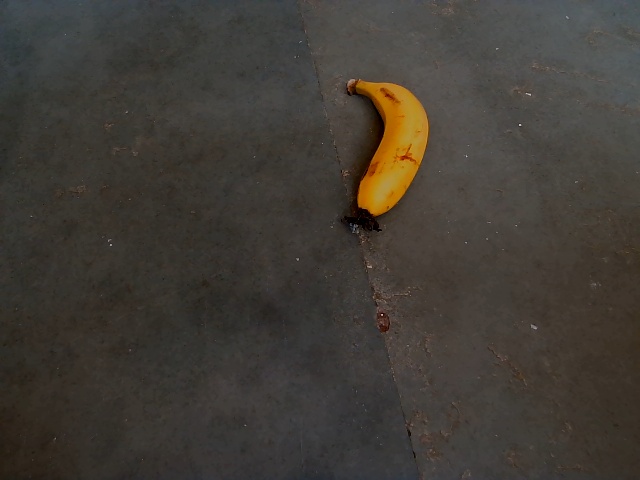
Label: Ripe_Banana